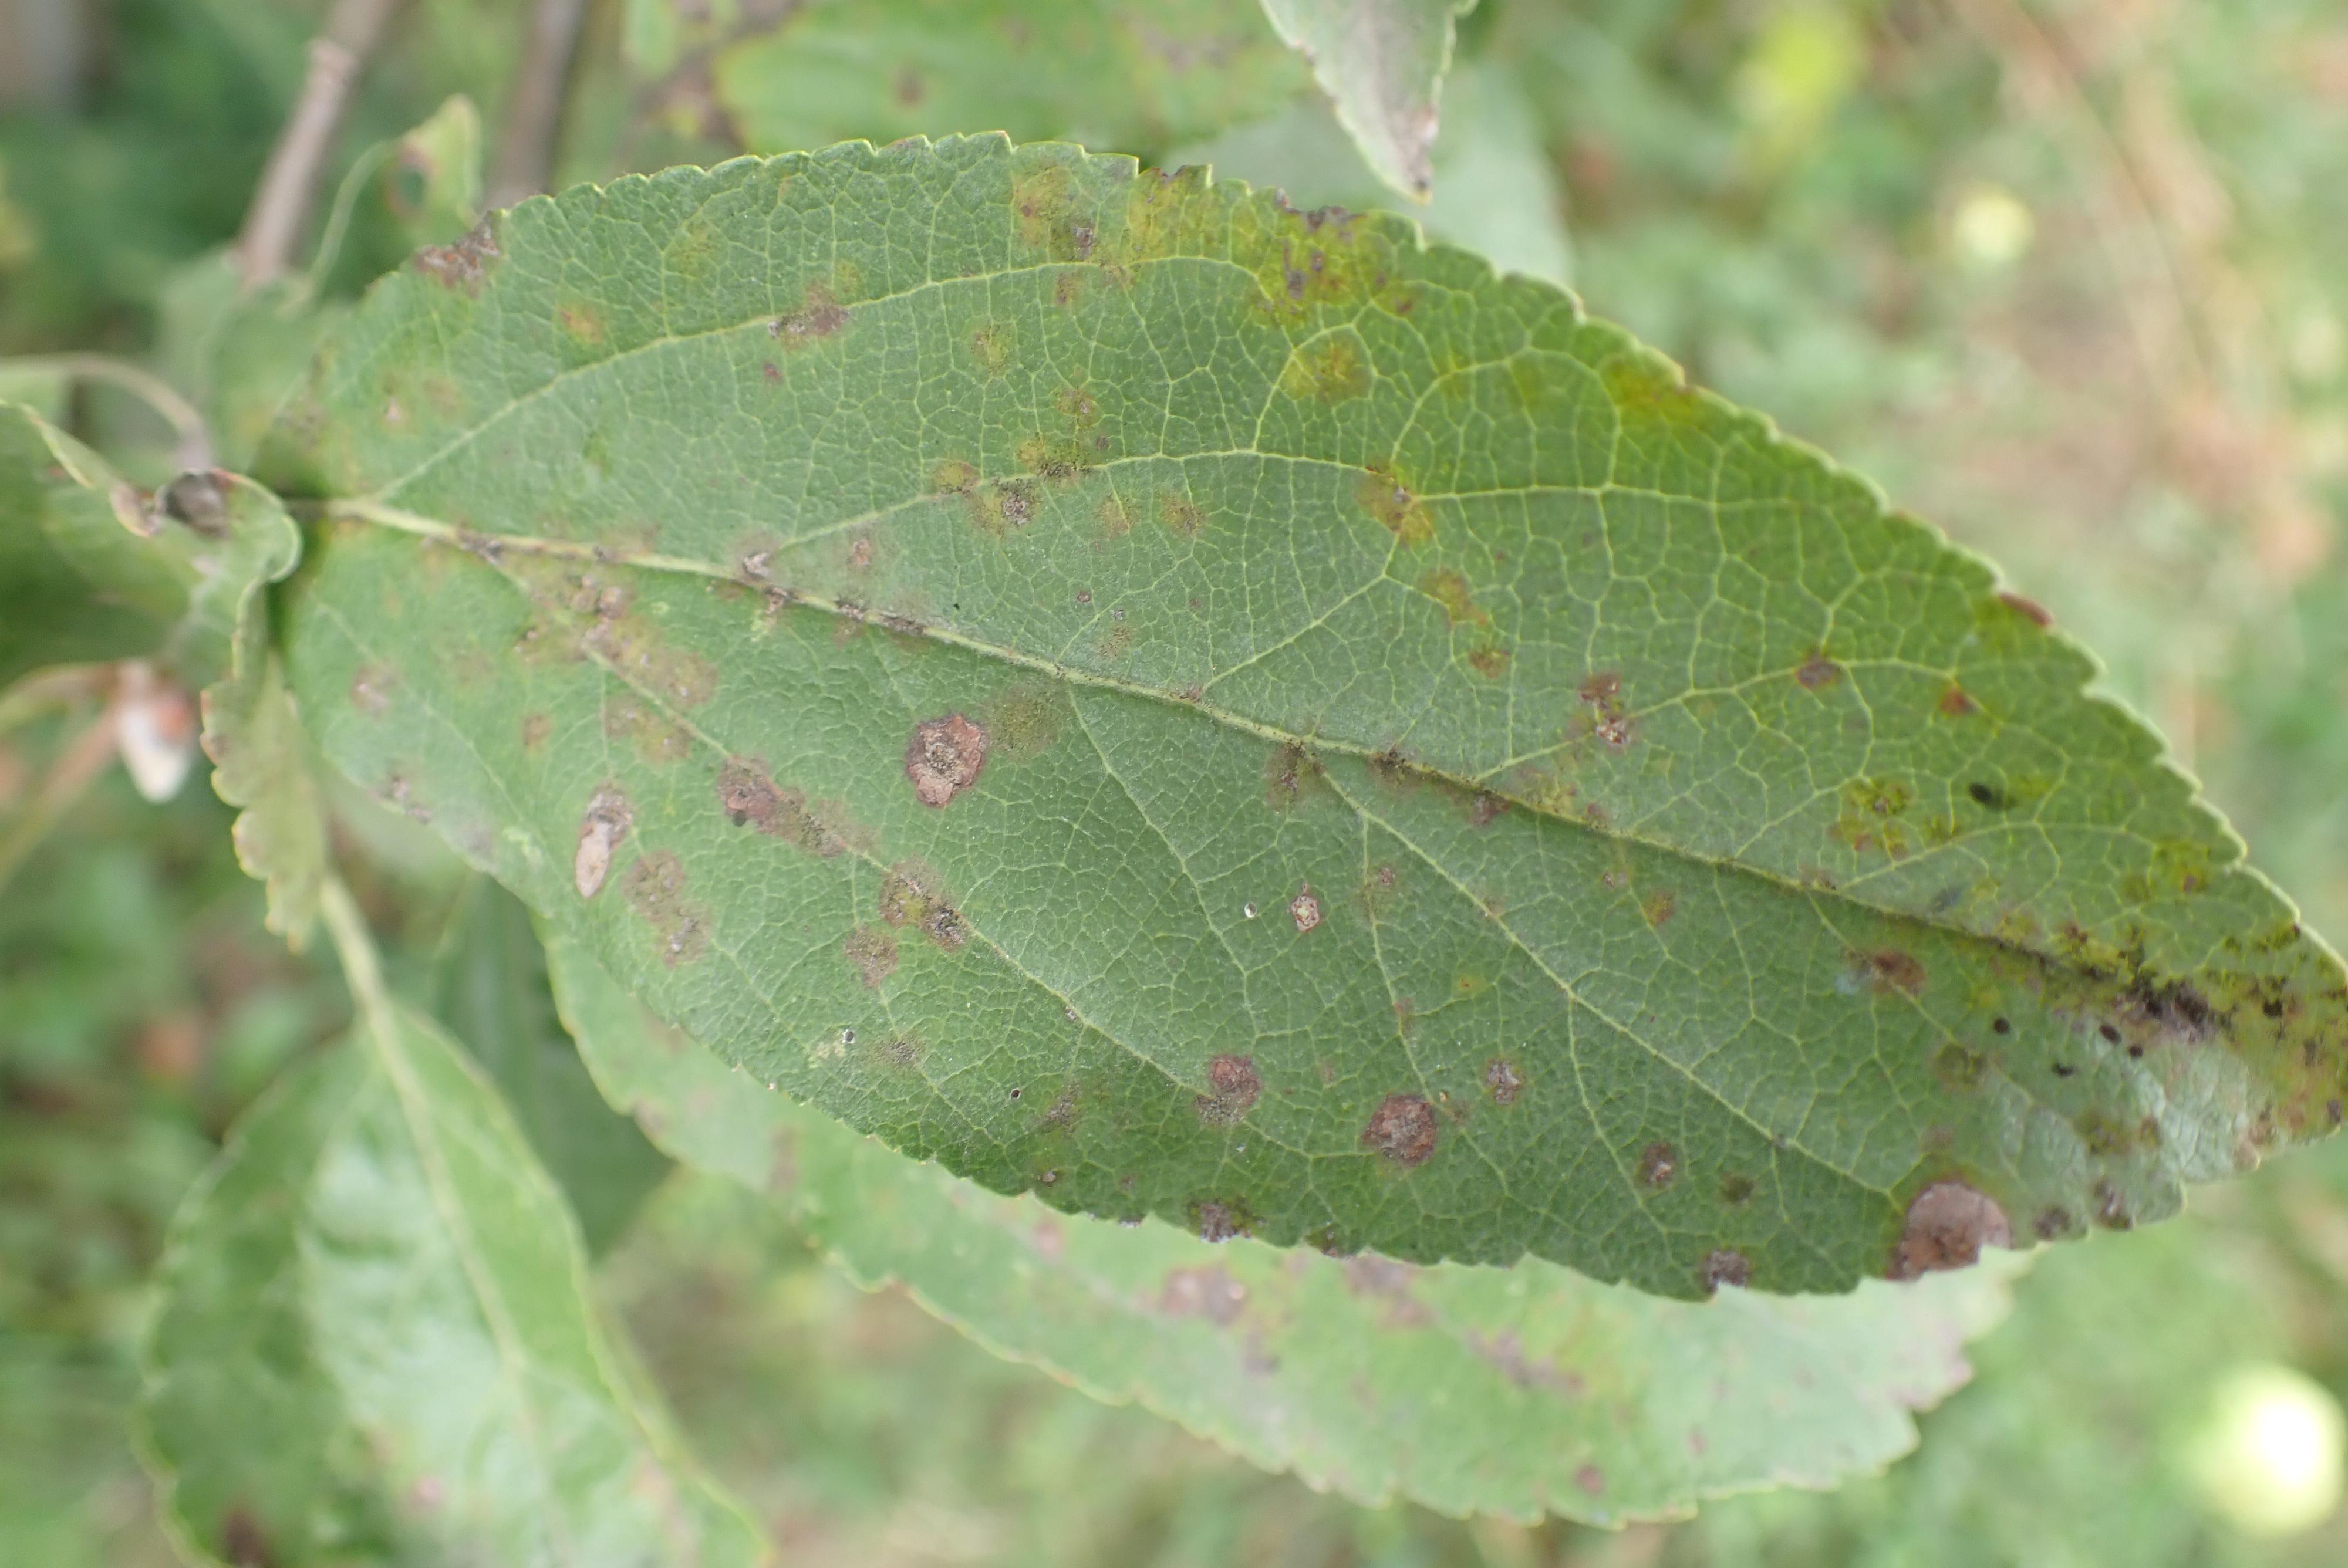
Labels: complex